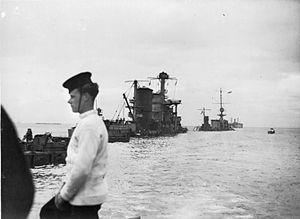
Le HNLMS Sumatra est un croiseur léger de classe Java construit pour la Marine royale néerlandaise dans les années 1920.
Le HMS Durban est un croiseur léger de classe Danae construit pour la Royal Navy à la fin des années 1910.